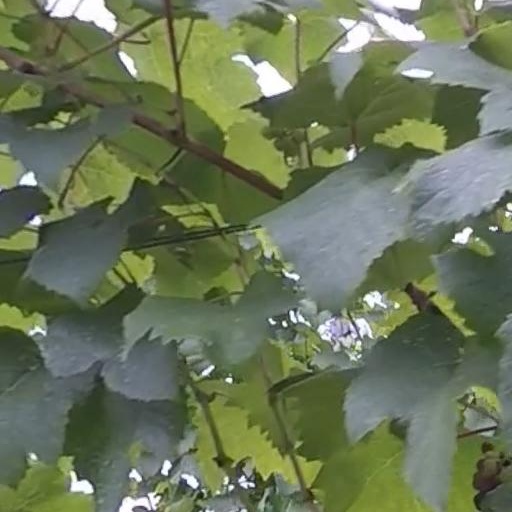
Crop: grape